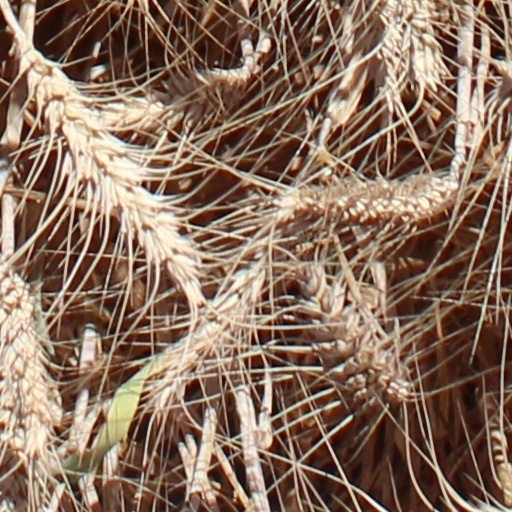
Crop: wheat